Hans von Aachen

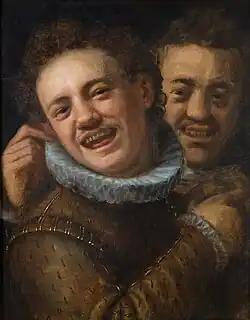
"Two Laughing Men (Self-portrait)", before 1574

Hans von Aachen (1552 – 4 March 1615) was a German painter who was one of the leading representatives of Northern Mannerism.